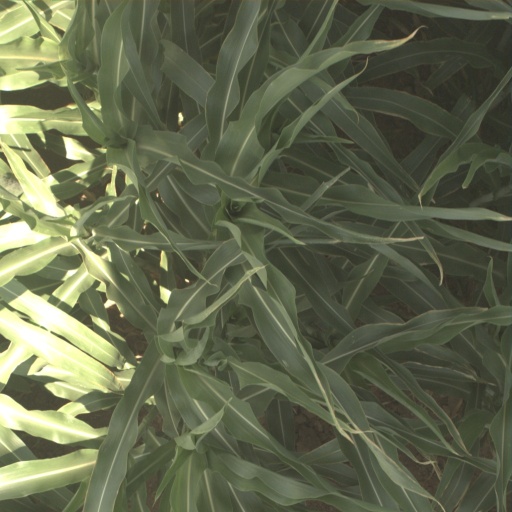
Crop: sorghum